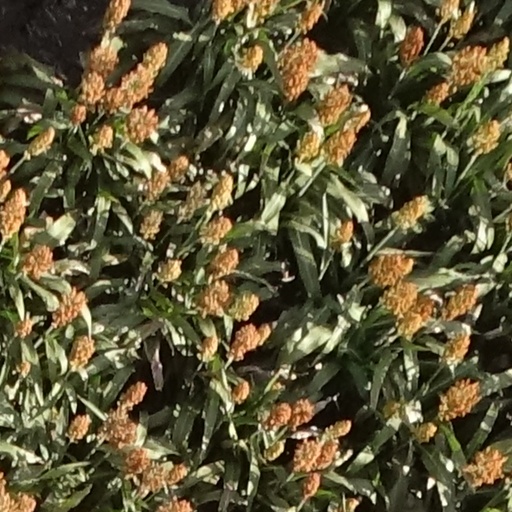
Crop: sorghum